Economy of Dorset

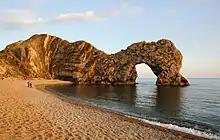
The prehistoric Durdle Door

Barclays Bank once had a regional headquarters in Poole Town Centre. Merlin Entertainments is also based in Poole.